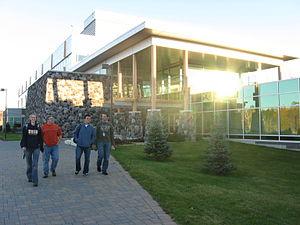
L'Université Laurentienne, fondée en 1960, est une université bilingue de grandeur moyenne située au cœur de la nature à Sudbury, Ontario, Canada. L'université est le plus grand fournisseur de cours universitaires bilingues à distance au Canada. Sa bibliothèque centrale, la bibliothèque Jean-Noël-Desmarais, a été inaugurée en 1990.